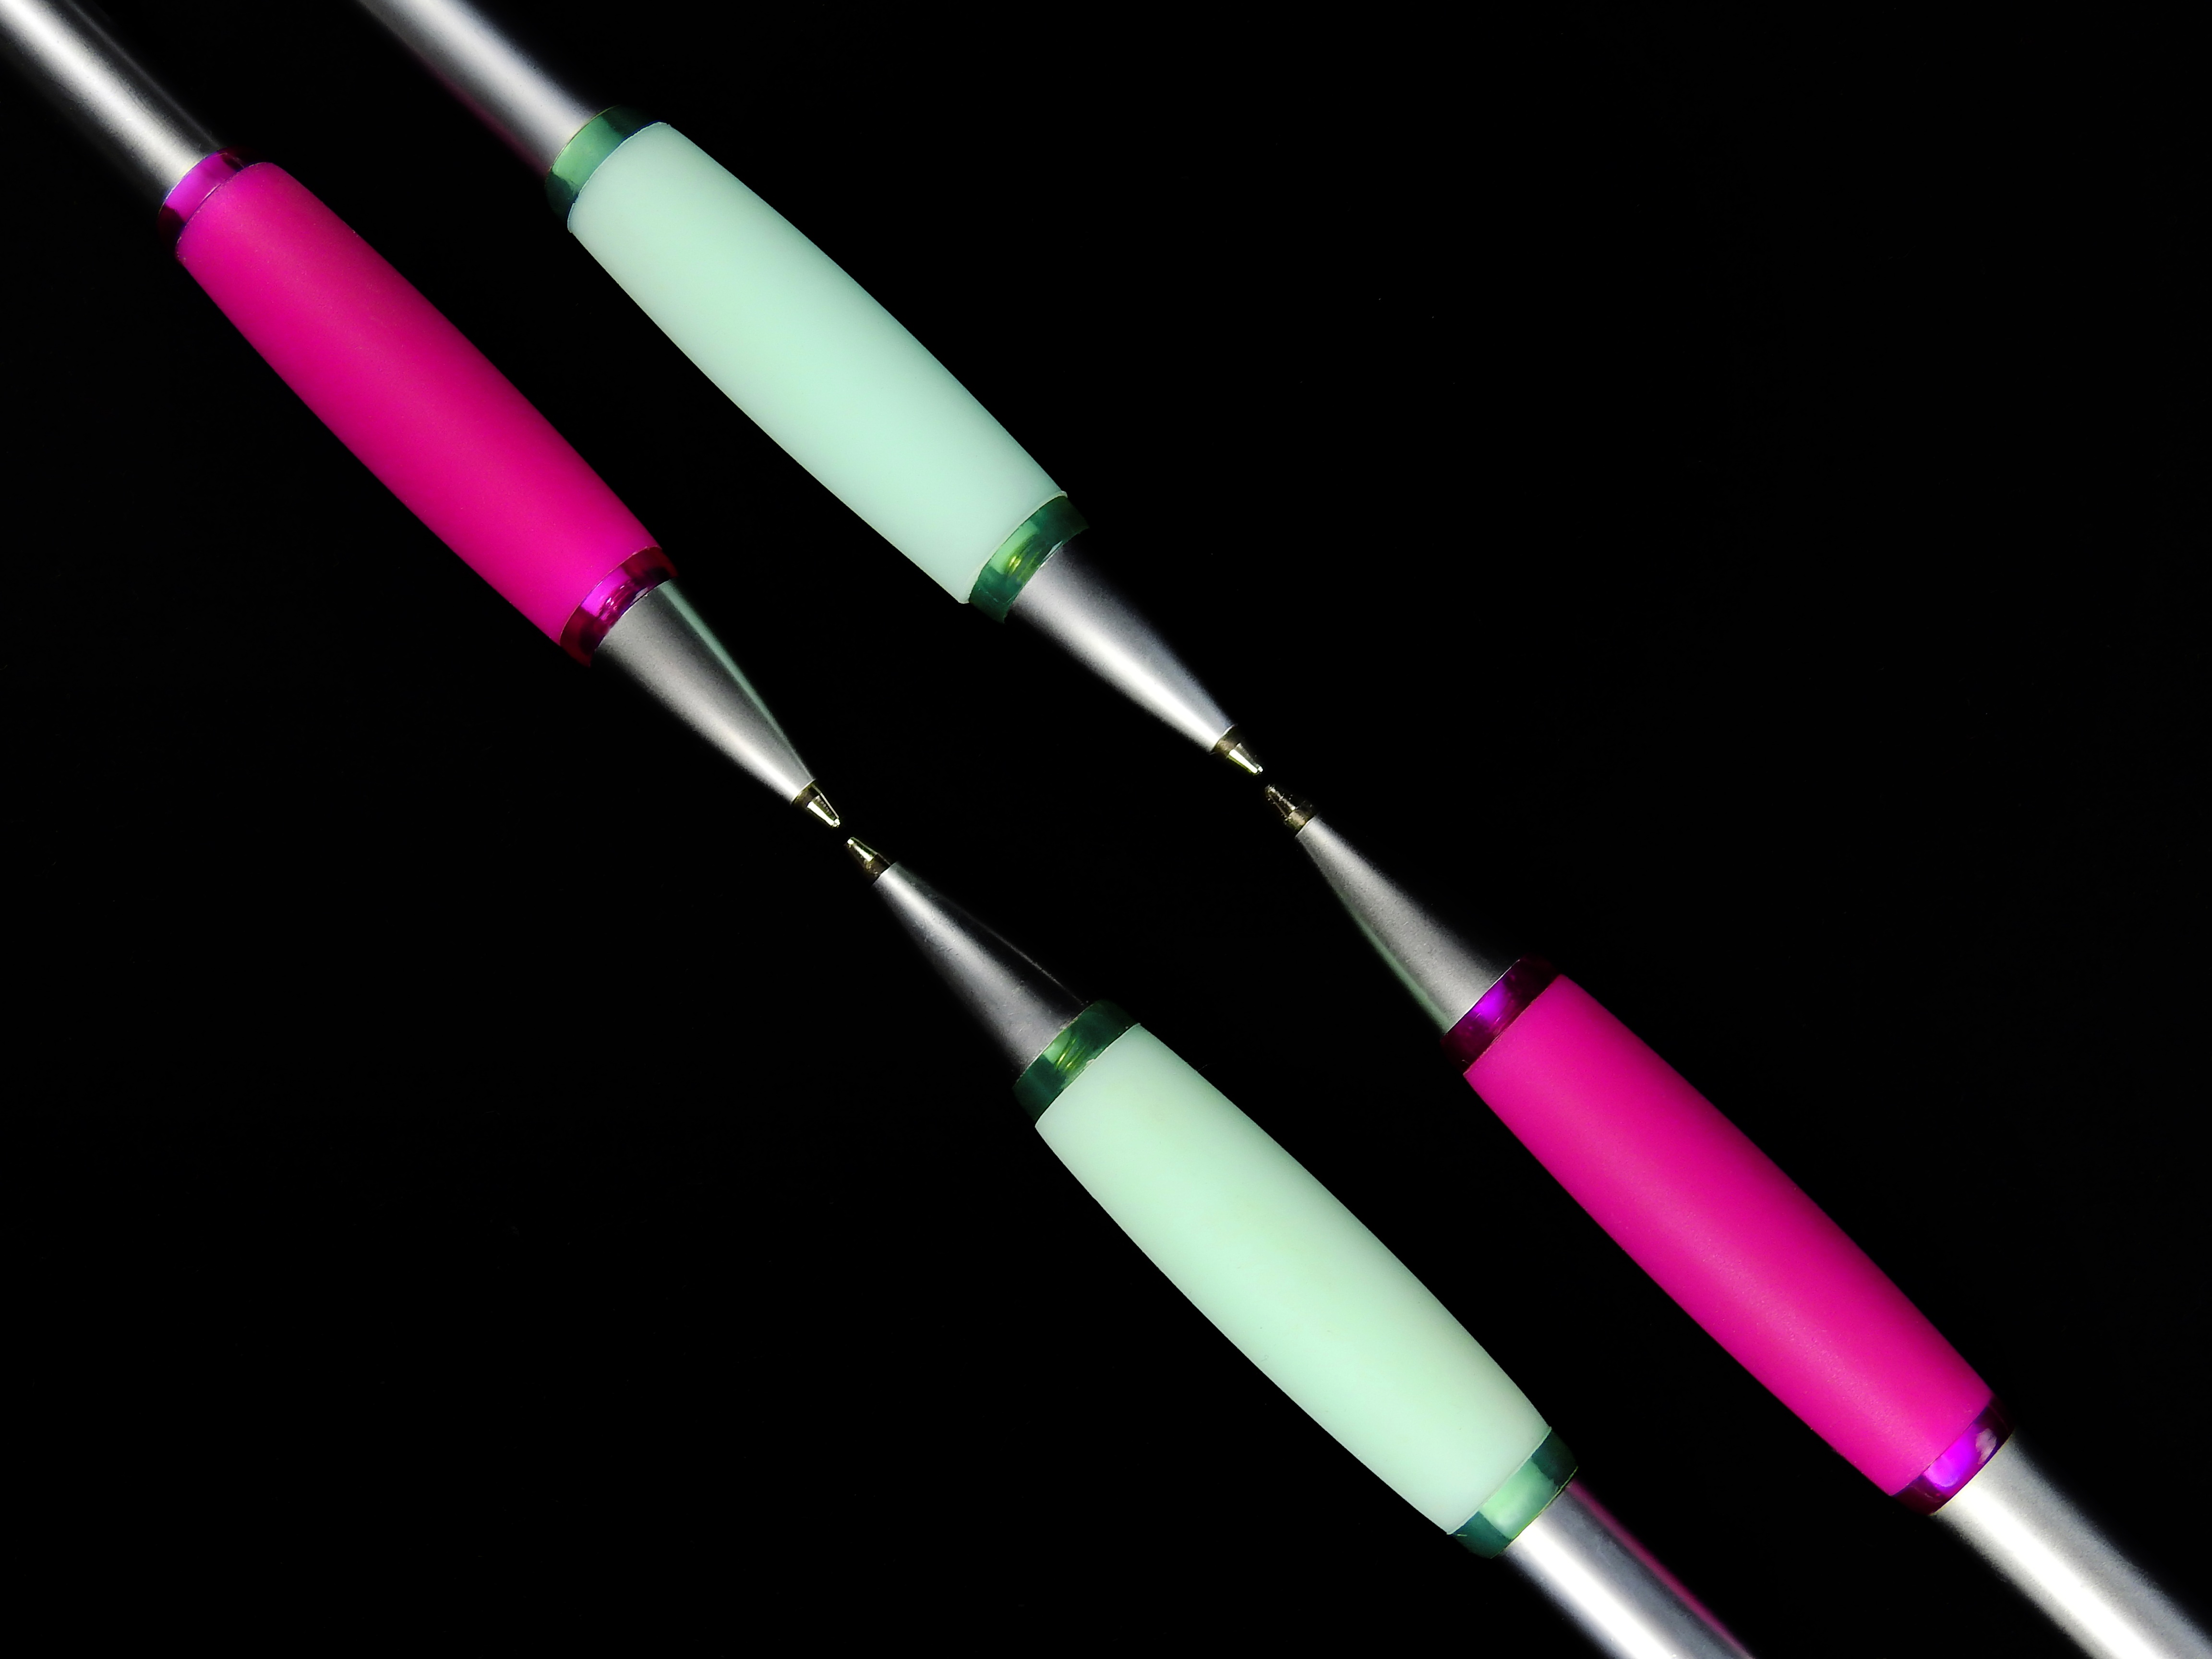
pen, office, writing implement, stationery, leave, office accessories, office supplies, coolie, writing tool, ball pen, schreiber, cue stick